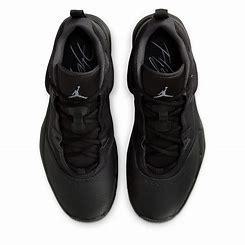
Brand: Jordan
Model: Stay Loyal 3